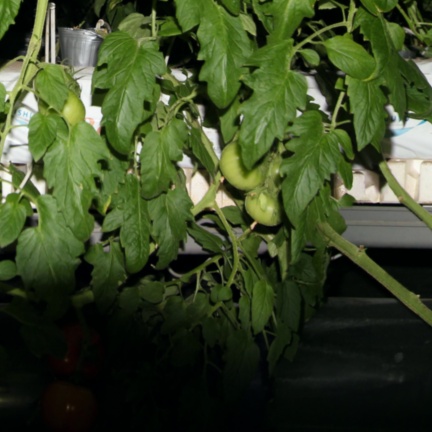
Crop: tomato